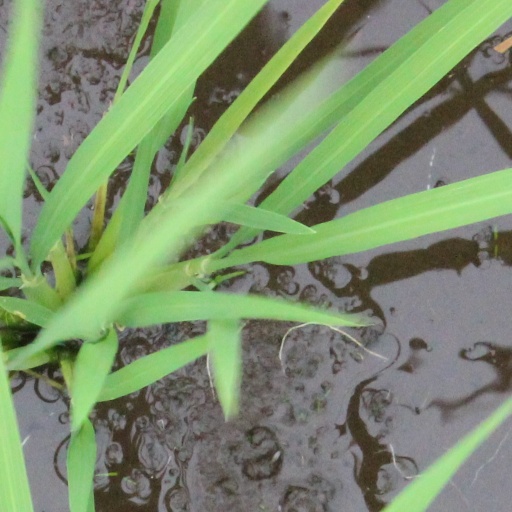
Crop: rice